Grand Quartier Général (1939–1940)

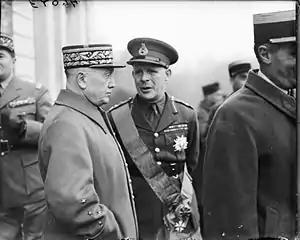
General Georges with British Expeditionary Force commander Lord Gort in January 1940

Gamelin had been considering reform of GQG since November, owing to the complexity of its organisation and friction between him and Georges over their individual responsibilities. A new structure was implemented on 6 January 1940, despite the protests of Georges. Georges ceased to be involved with the GQG and a new headquarters staff was drawn up with officers taken from the bureaus supplemented by some seconded from the field armies. The Northeast Army was recognised as the most important in the field and to ensure its logistics were handled effectively the 4th bureau took over direct responsibility for its rear supply lines. To facilitate this the officers of the fourth bureau and the inspector-generals, whilst remaining under the nominal command of the major-général, received their orders direct from Georges.